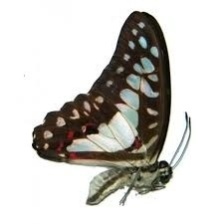
Species: GREAT JAY